Describe the emotion expressed in this image:  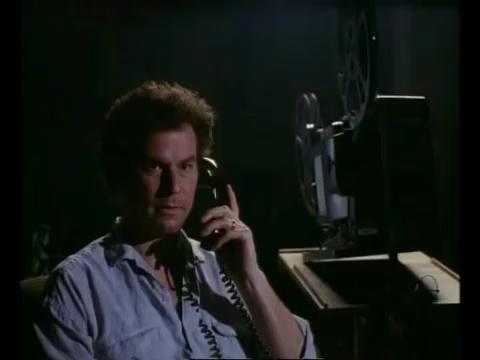
This person displays Pain, valence and arousal with low intensity.